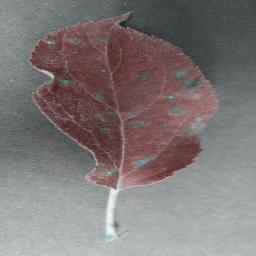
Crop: apple
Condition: cedar_rust